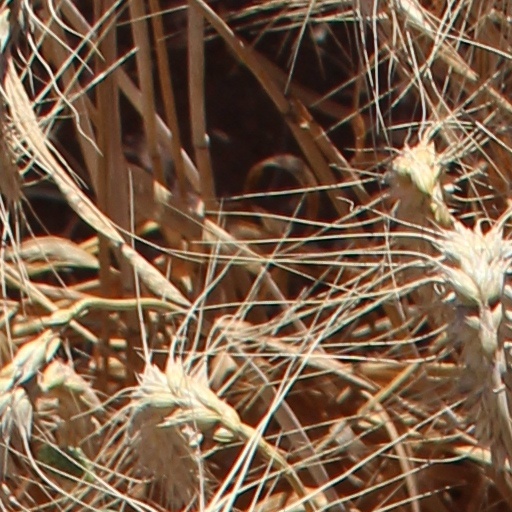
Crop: wheat